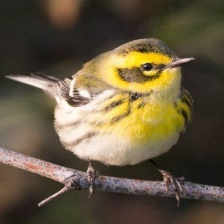
Species: TOWNSENDS WARBLER
Scientific name: SETOPHAGA TOWNSENDI